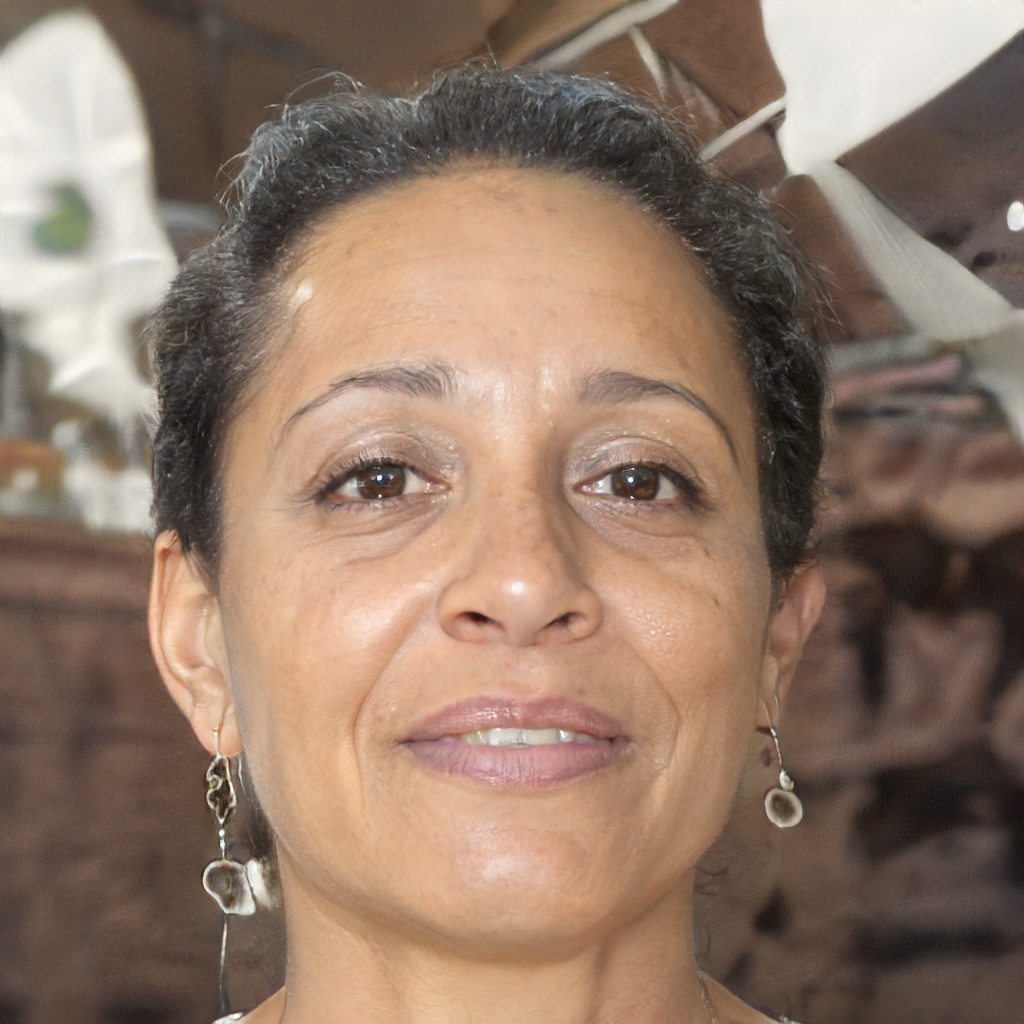
Label: Colored